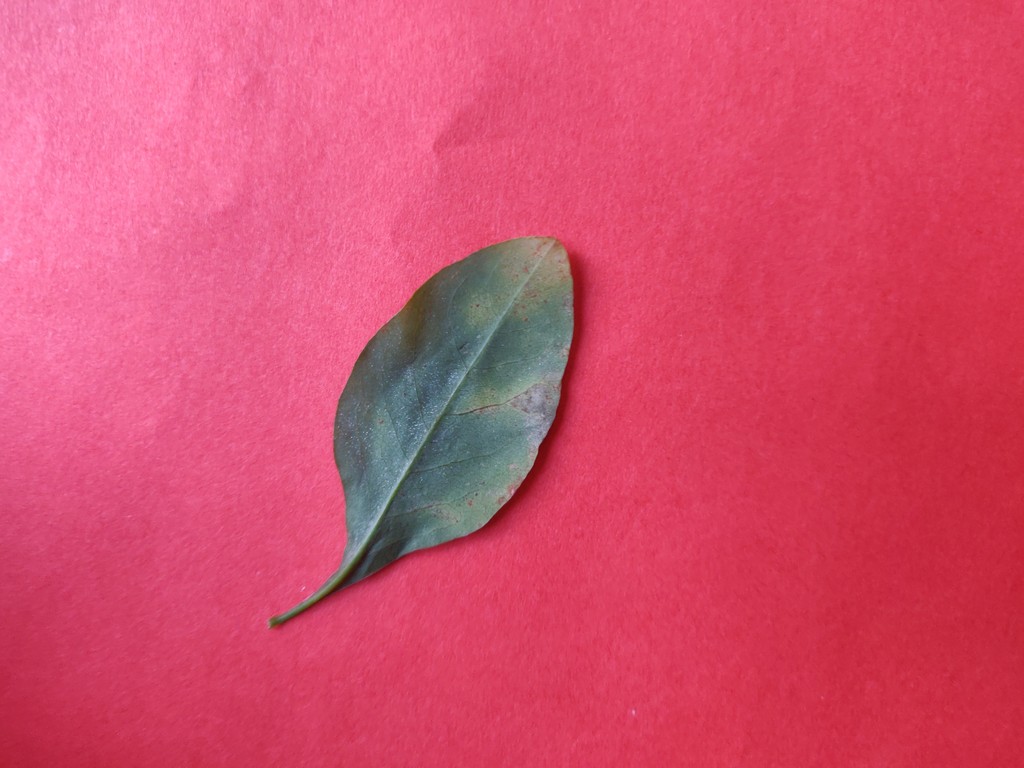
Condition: Unhealthy
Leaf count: single
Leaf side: back